Ilimsk

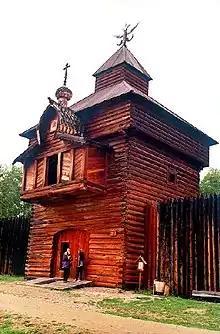
The Spasskya Tower of the Ilimsk "Ostrog" in the Taltsy Museum near Irkutsk

Ilimsk was a small town in Siberia, within today's Irkutsk Oblast of Russia. The town was flooded by the Ust-Ilimsk Reservoir in the mid-1970s.